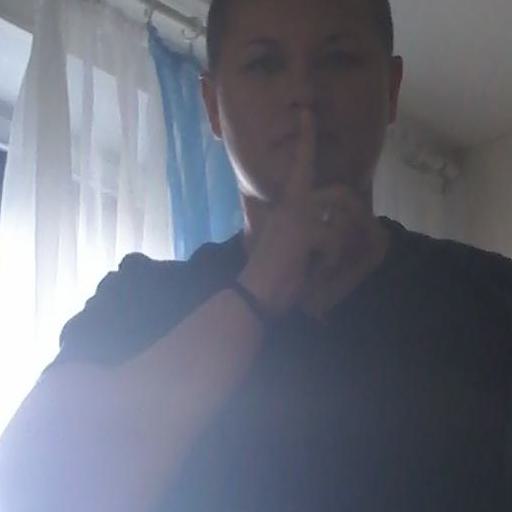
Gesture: mute